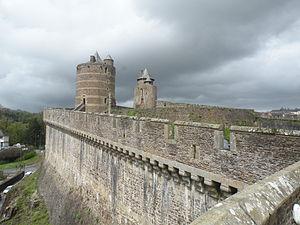
château de Fougères